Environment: real
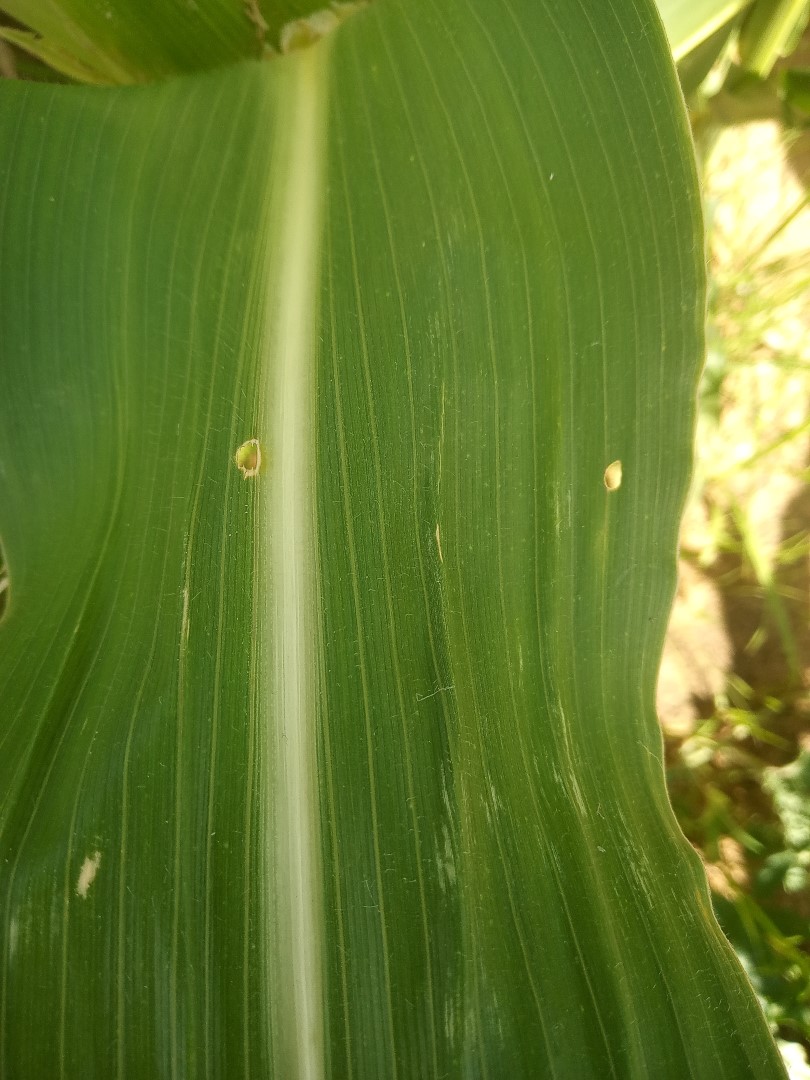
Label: fall_armyworm